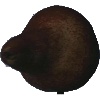
Label: Pear Kaiser 1